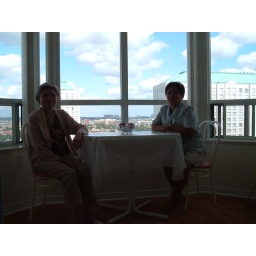
Agnes and Teresa seated at the small, white table and chairs in the solarium.